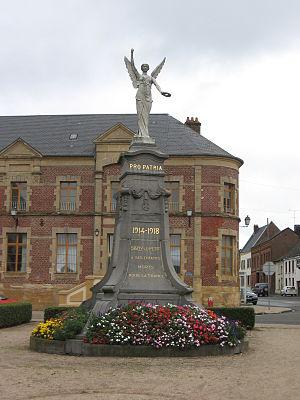
Monument aux morts de Signy-le-Petit
Signy-le-Petit est une commune française située dans le département des Ardennes, en région Grand Est.